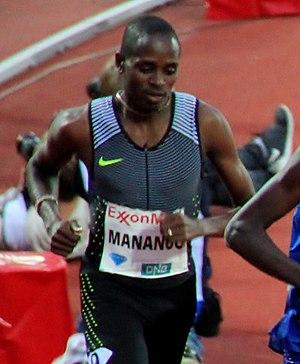
Elijah Motonei Manangoi est un athlète kényan, spécialiste des courses de demi-fond.